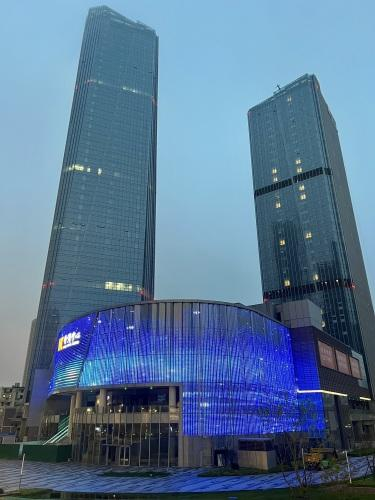
地标名称：香港中心
所在城市：武汉市·硚口区